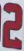
Number: 2